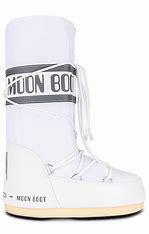
Brand: Moon
Model: Boot Moon Icon Nylon